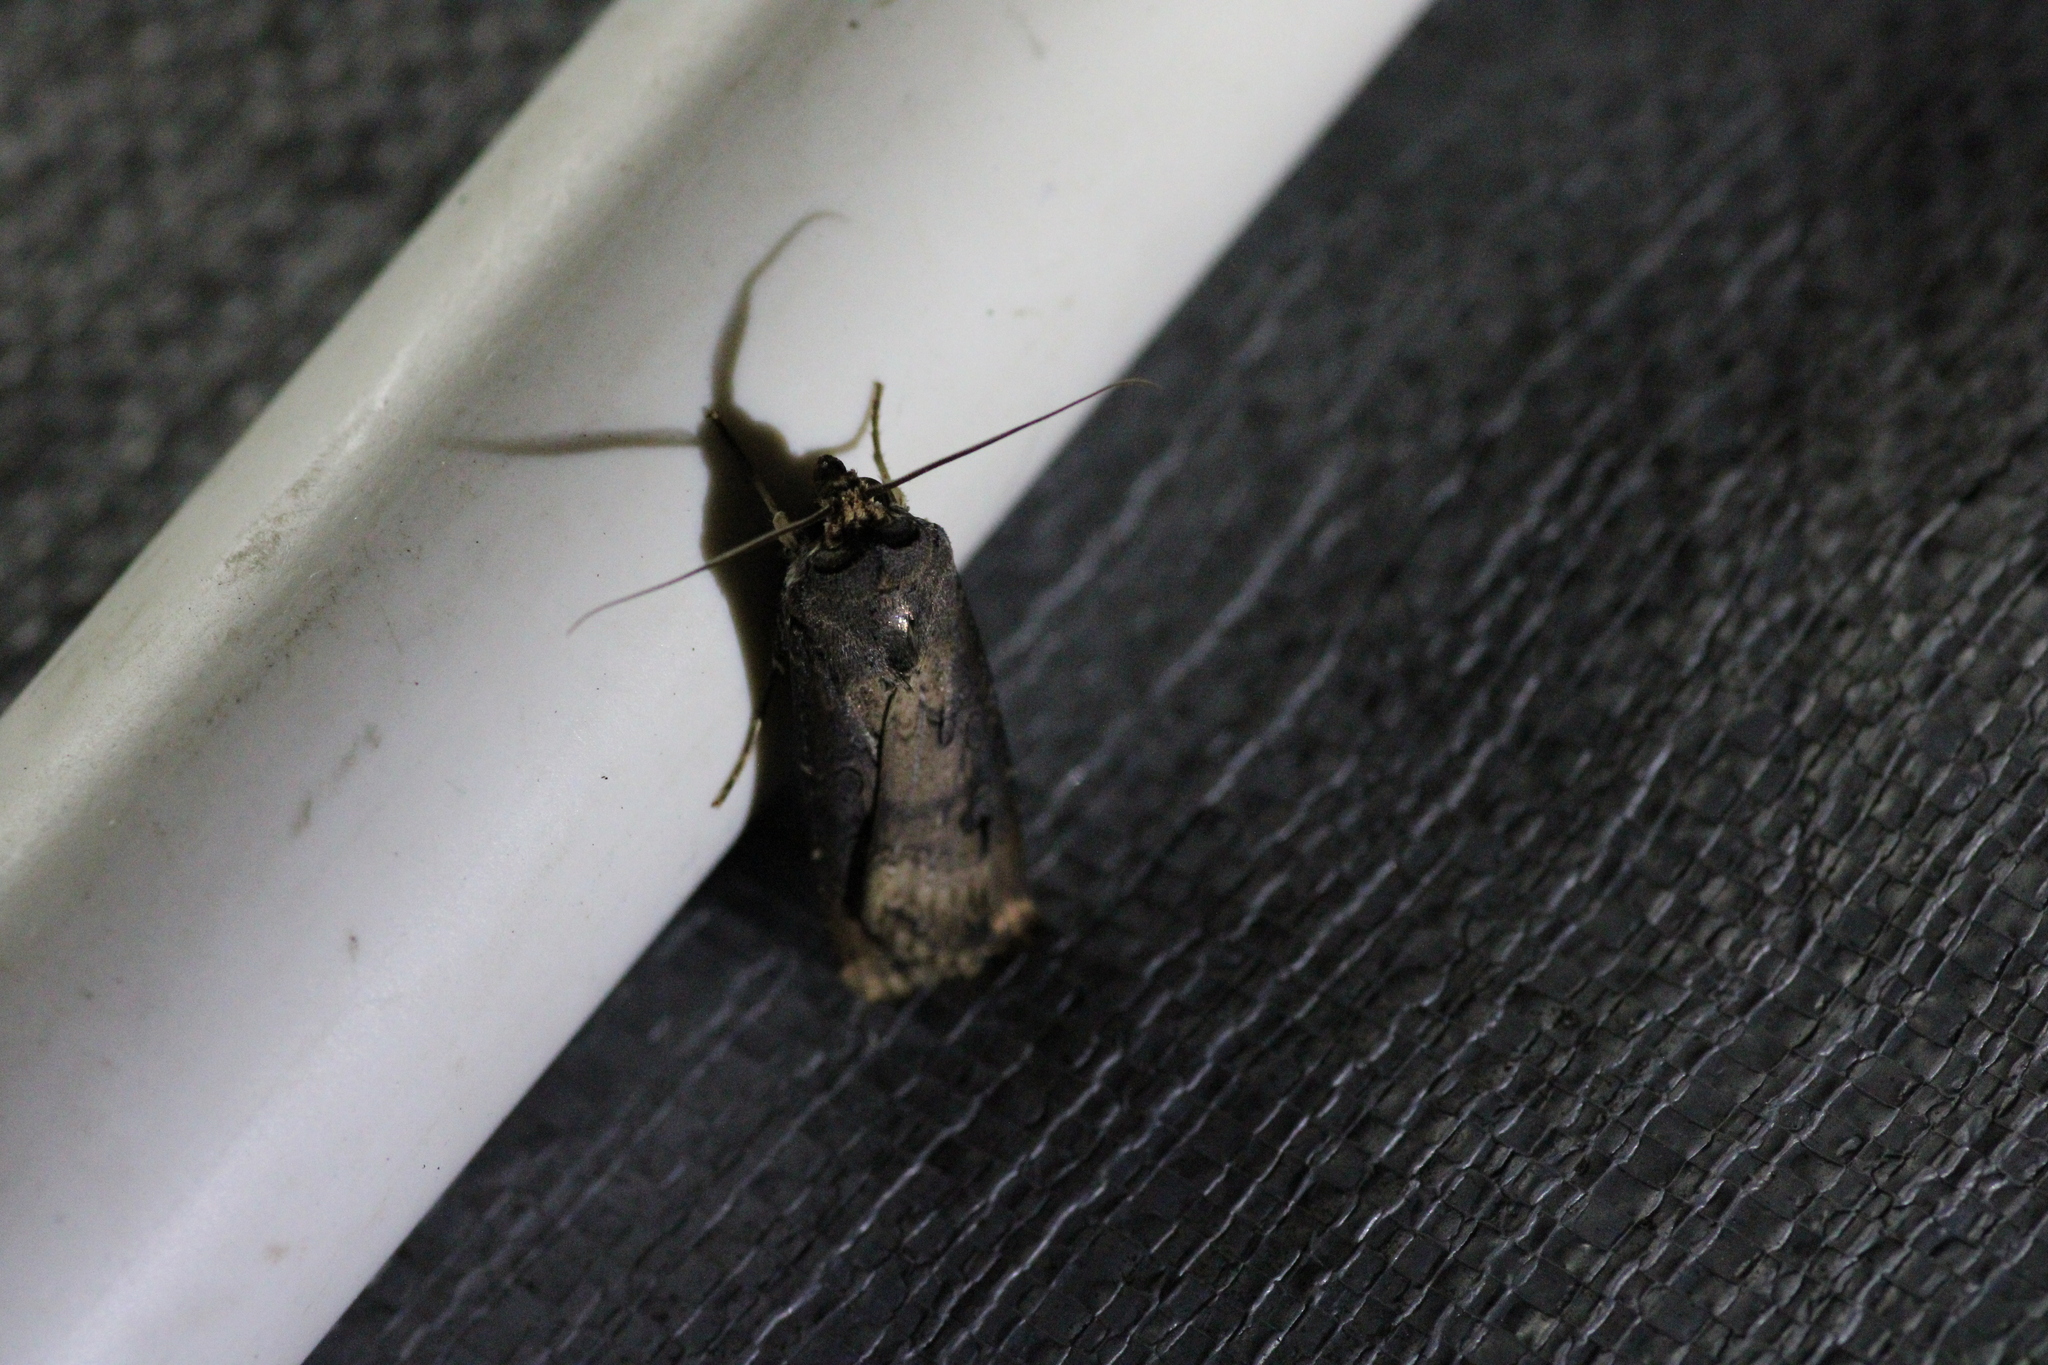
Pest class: cutworms